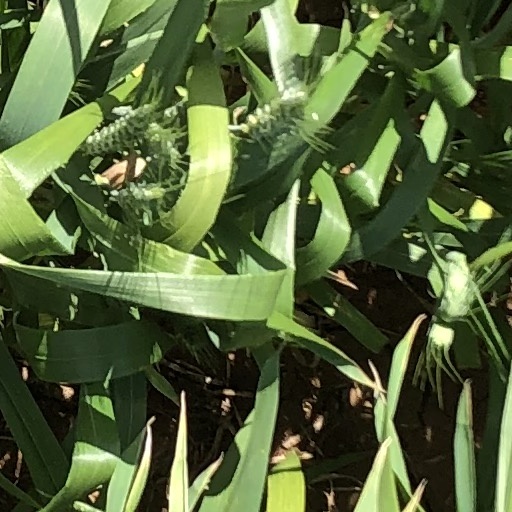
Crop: wheat